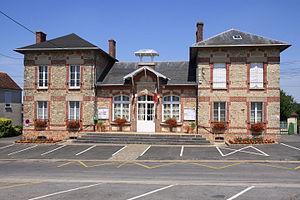
Mairie de Saint-Siméon (77)